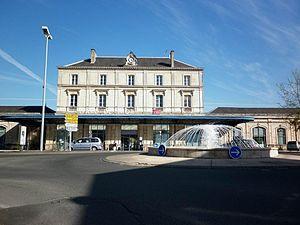
vue de la gare de niort
La liste des gares des Deux-Sèvres, est une liste des gares ferroviaires, haltes ou arrêts, situées dans le département des Deux-Sèvres, en région Nouvelle-Aquitaine.